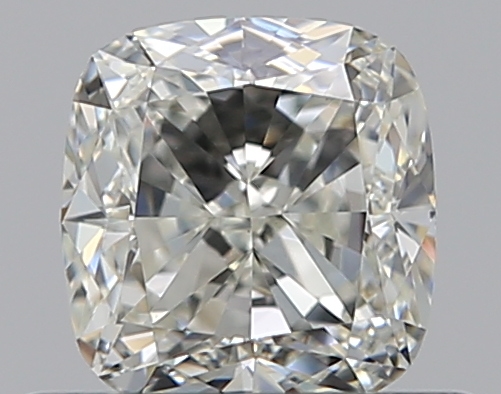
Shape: cushion
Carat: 0.52
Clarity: VS1
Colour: J
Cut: EX
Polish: EX
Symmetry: VG
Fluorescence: N
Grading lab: GIA
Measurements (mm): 4.54 x 4.35 x 2.93